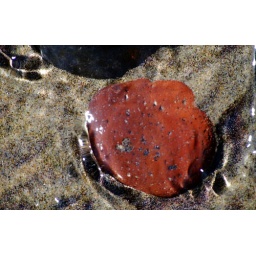
macro of small red rock in a stream feeding into the ocean at Neptune